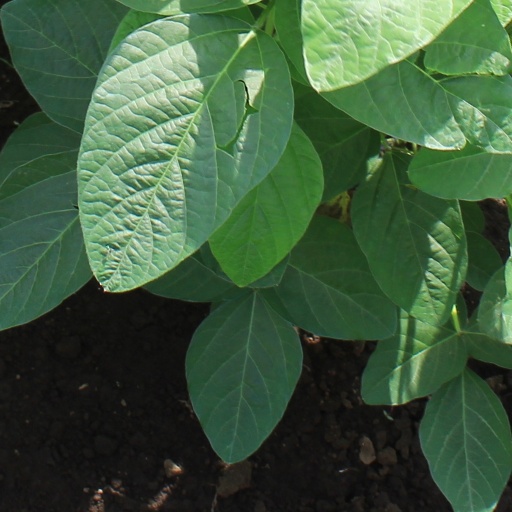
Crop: soybean